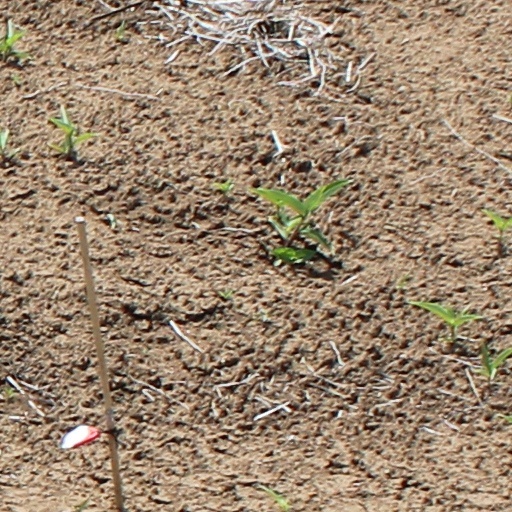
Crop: wheat